CDJ

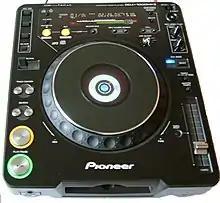
A CDJ-1000MK3

Unlike the earlier versions, the MK3 supported playback of MP3s from CD-R and CD-RW media. Other improvements to earlier versions included bigger, lighter displays; a 100 dots waveform display instead of the earlier 50 dots waveform; the ability to record loops into hot cue slots instead of just cue points. The mechanical resistance of the jog wheel was adjustable to suit different styles of handling by the DJ. Furthermore, the MK3 used a newer SD media while the earlier incarnations used MultiMediaCard/MMC as a memory card format.